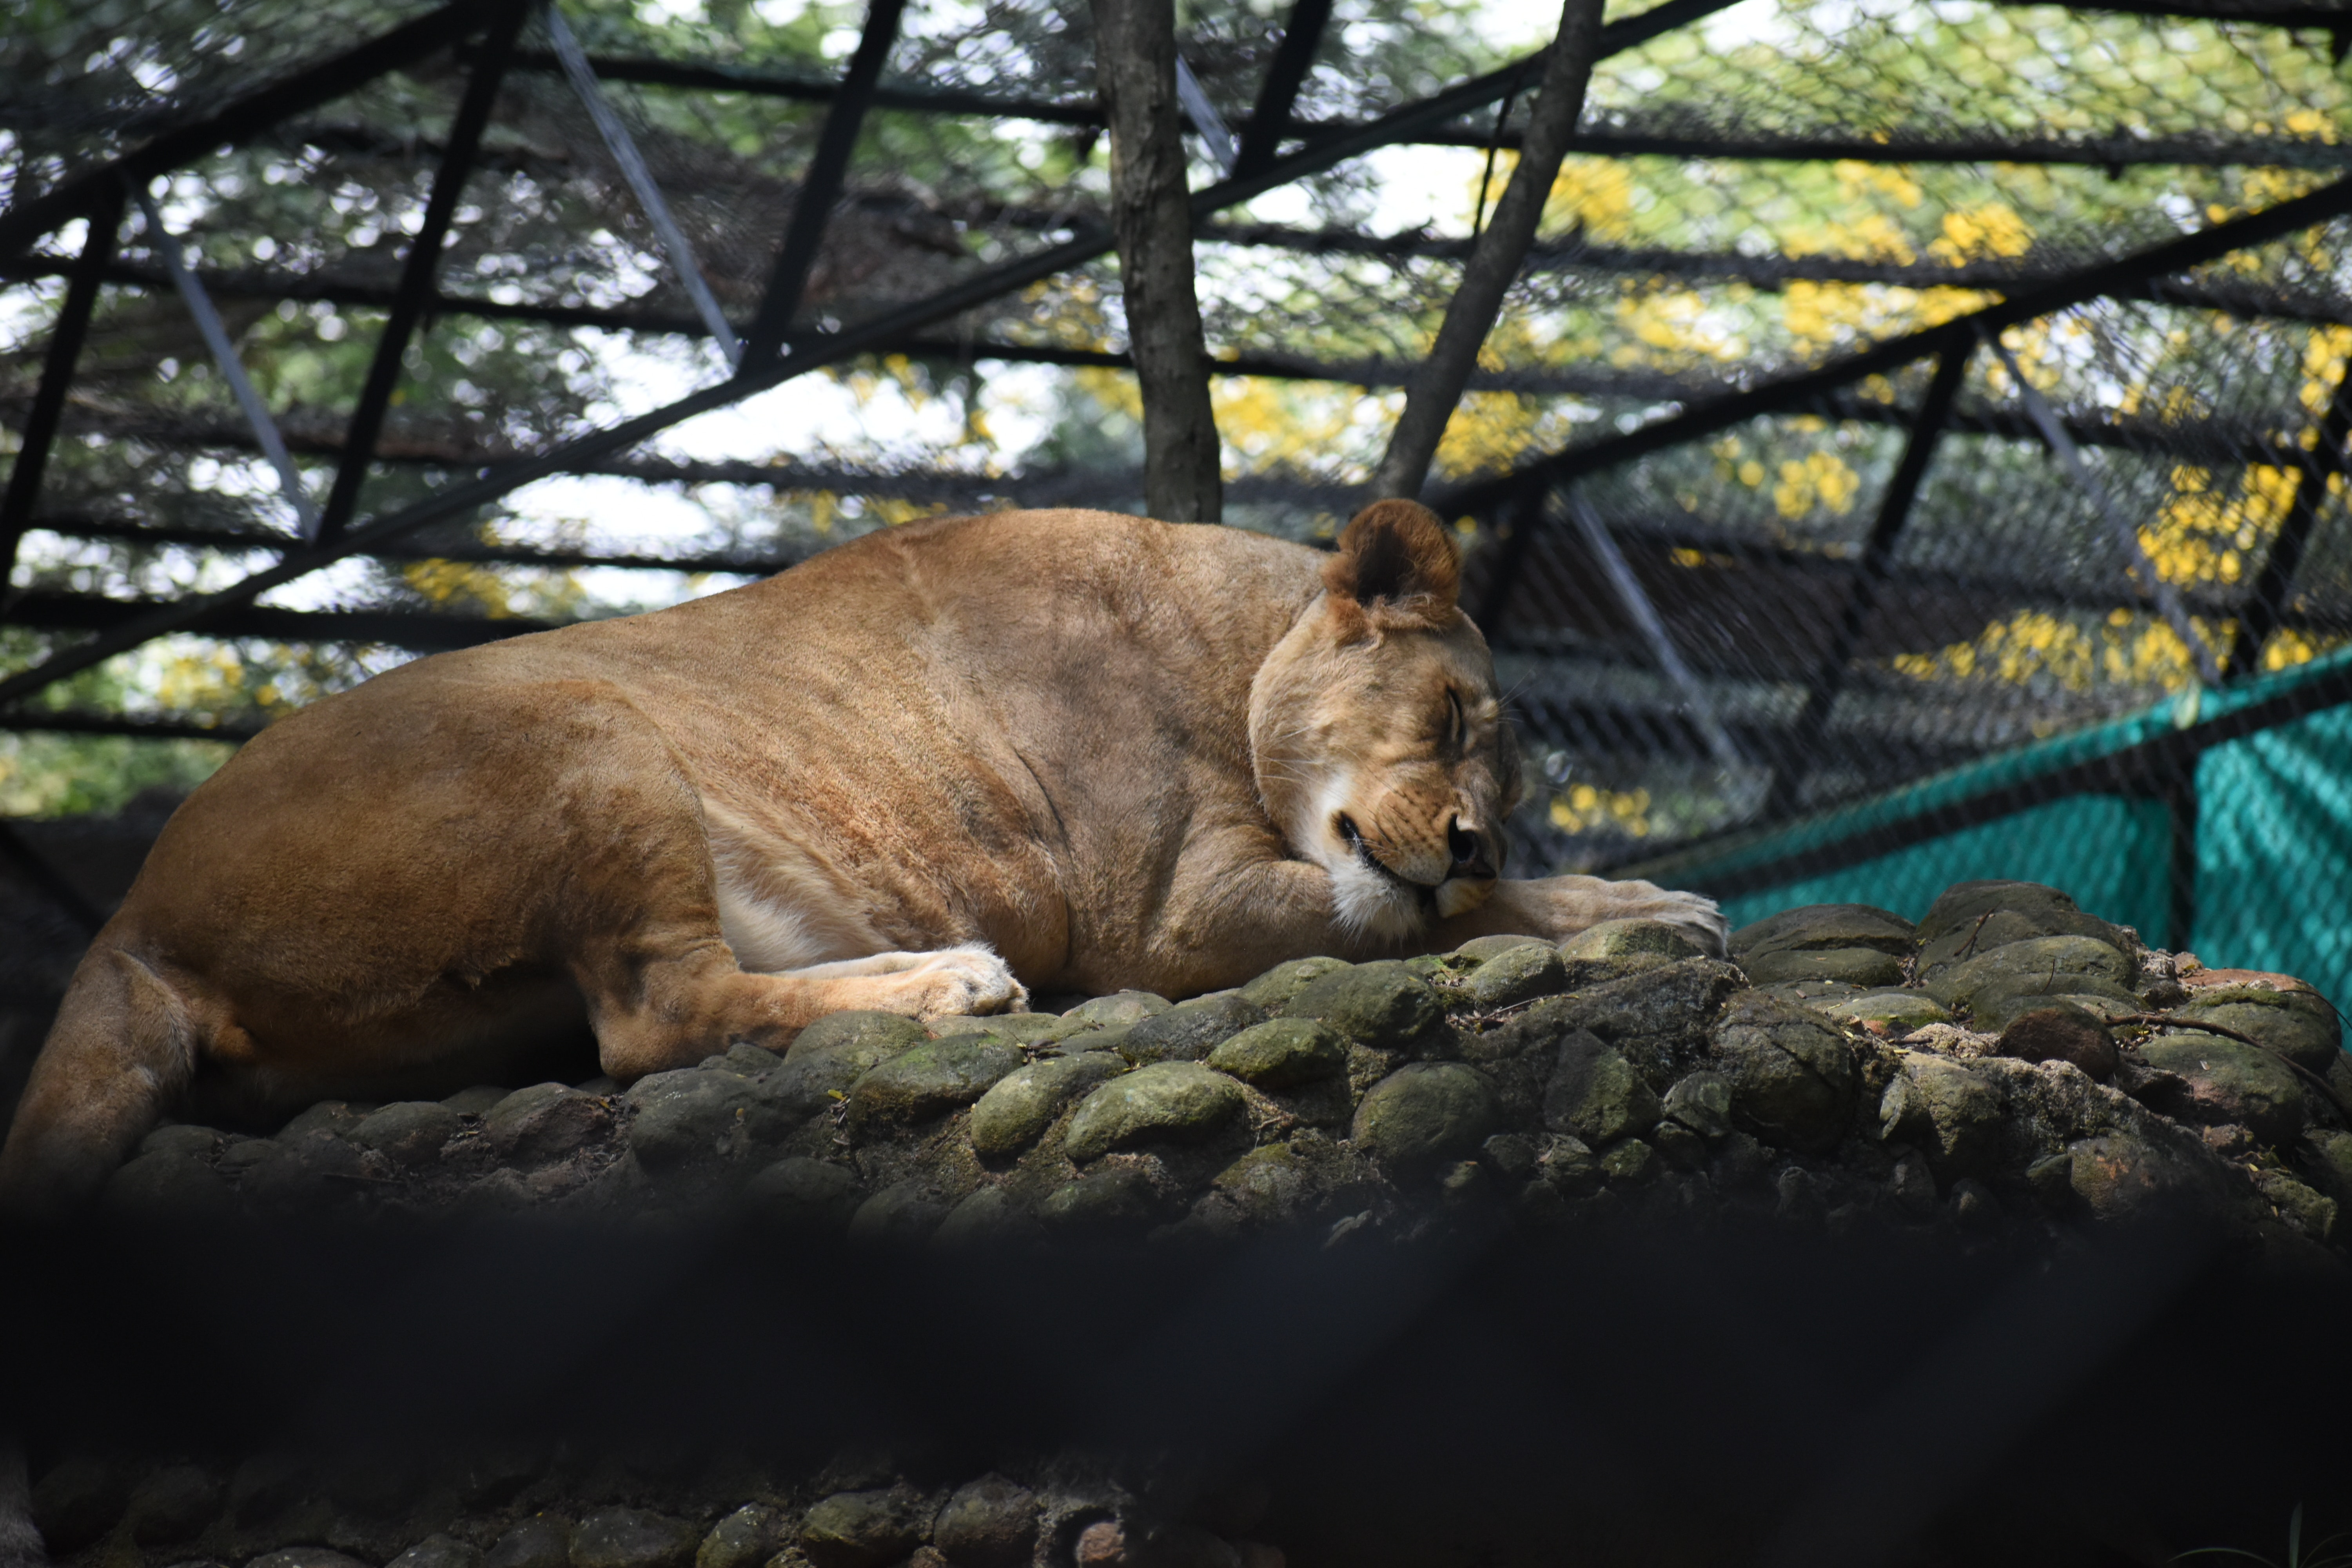
wildlife, fauna, zoo, organism, terrestrial animal, snout, tree, grass